Chilean art

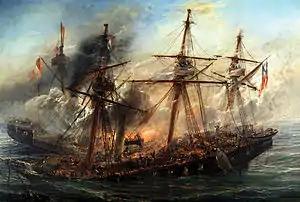
"Combate Naval Iquique" (The Battle of Iquique), Thomas Somerscales

Painting in the previous period was characterised by its functionality in the task of evangelisation and education. The new trend, however, appreciated art for its intrinsic aesthetic importance, and in this way, painting was no longer regarded as a complement to other arts and science and gained its own value.